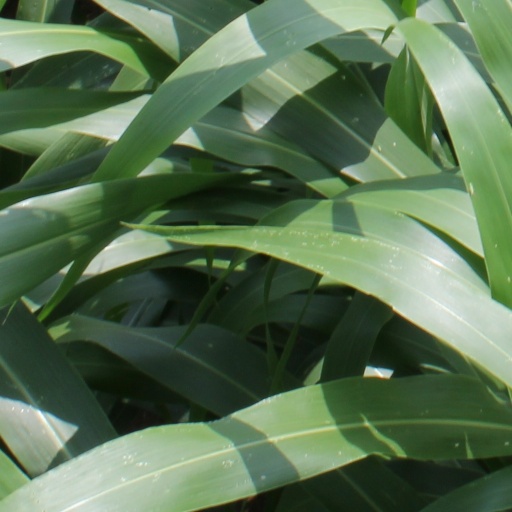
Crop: sorghum